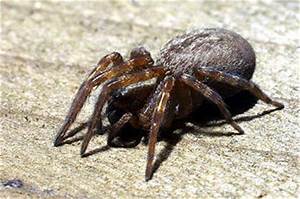
Label: ragno